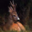
Label: deer